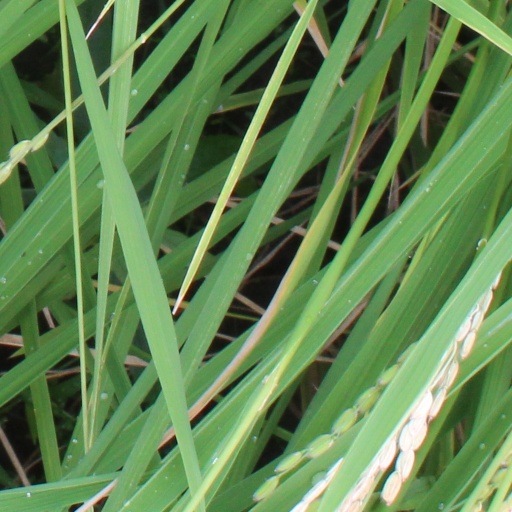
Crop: rice